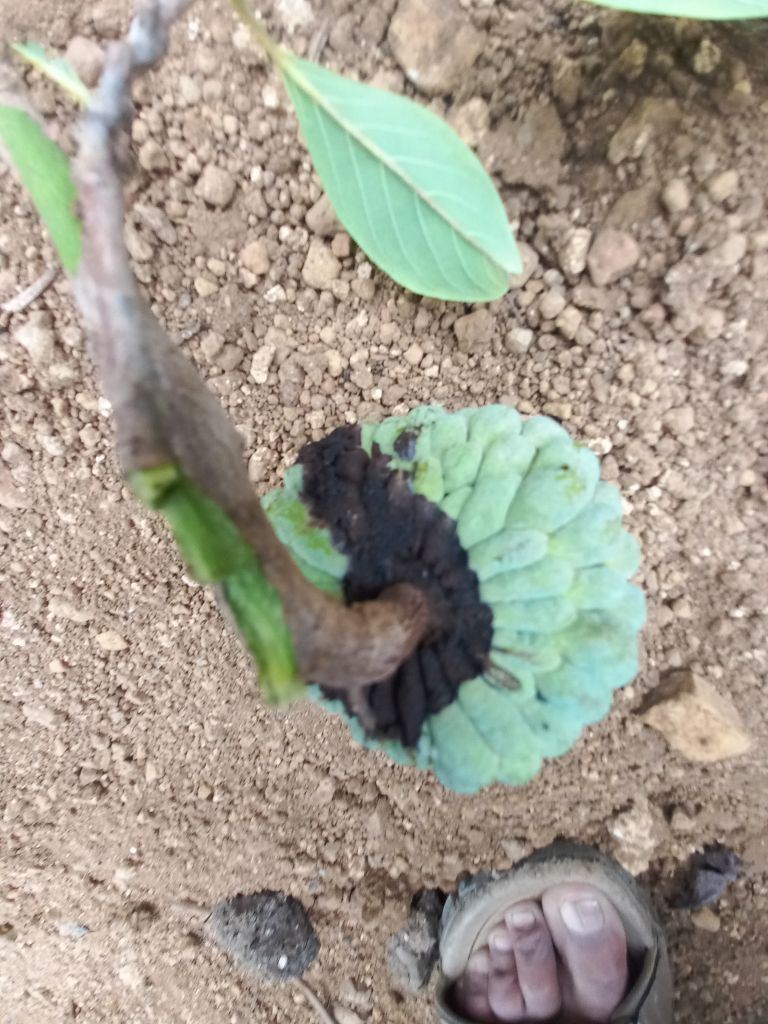
Disease label: Diplodia Rot